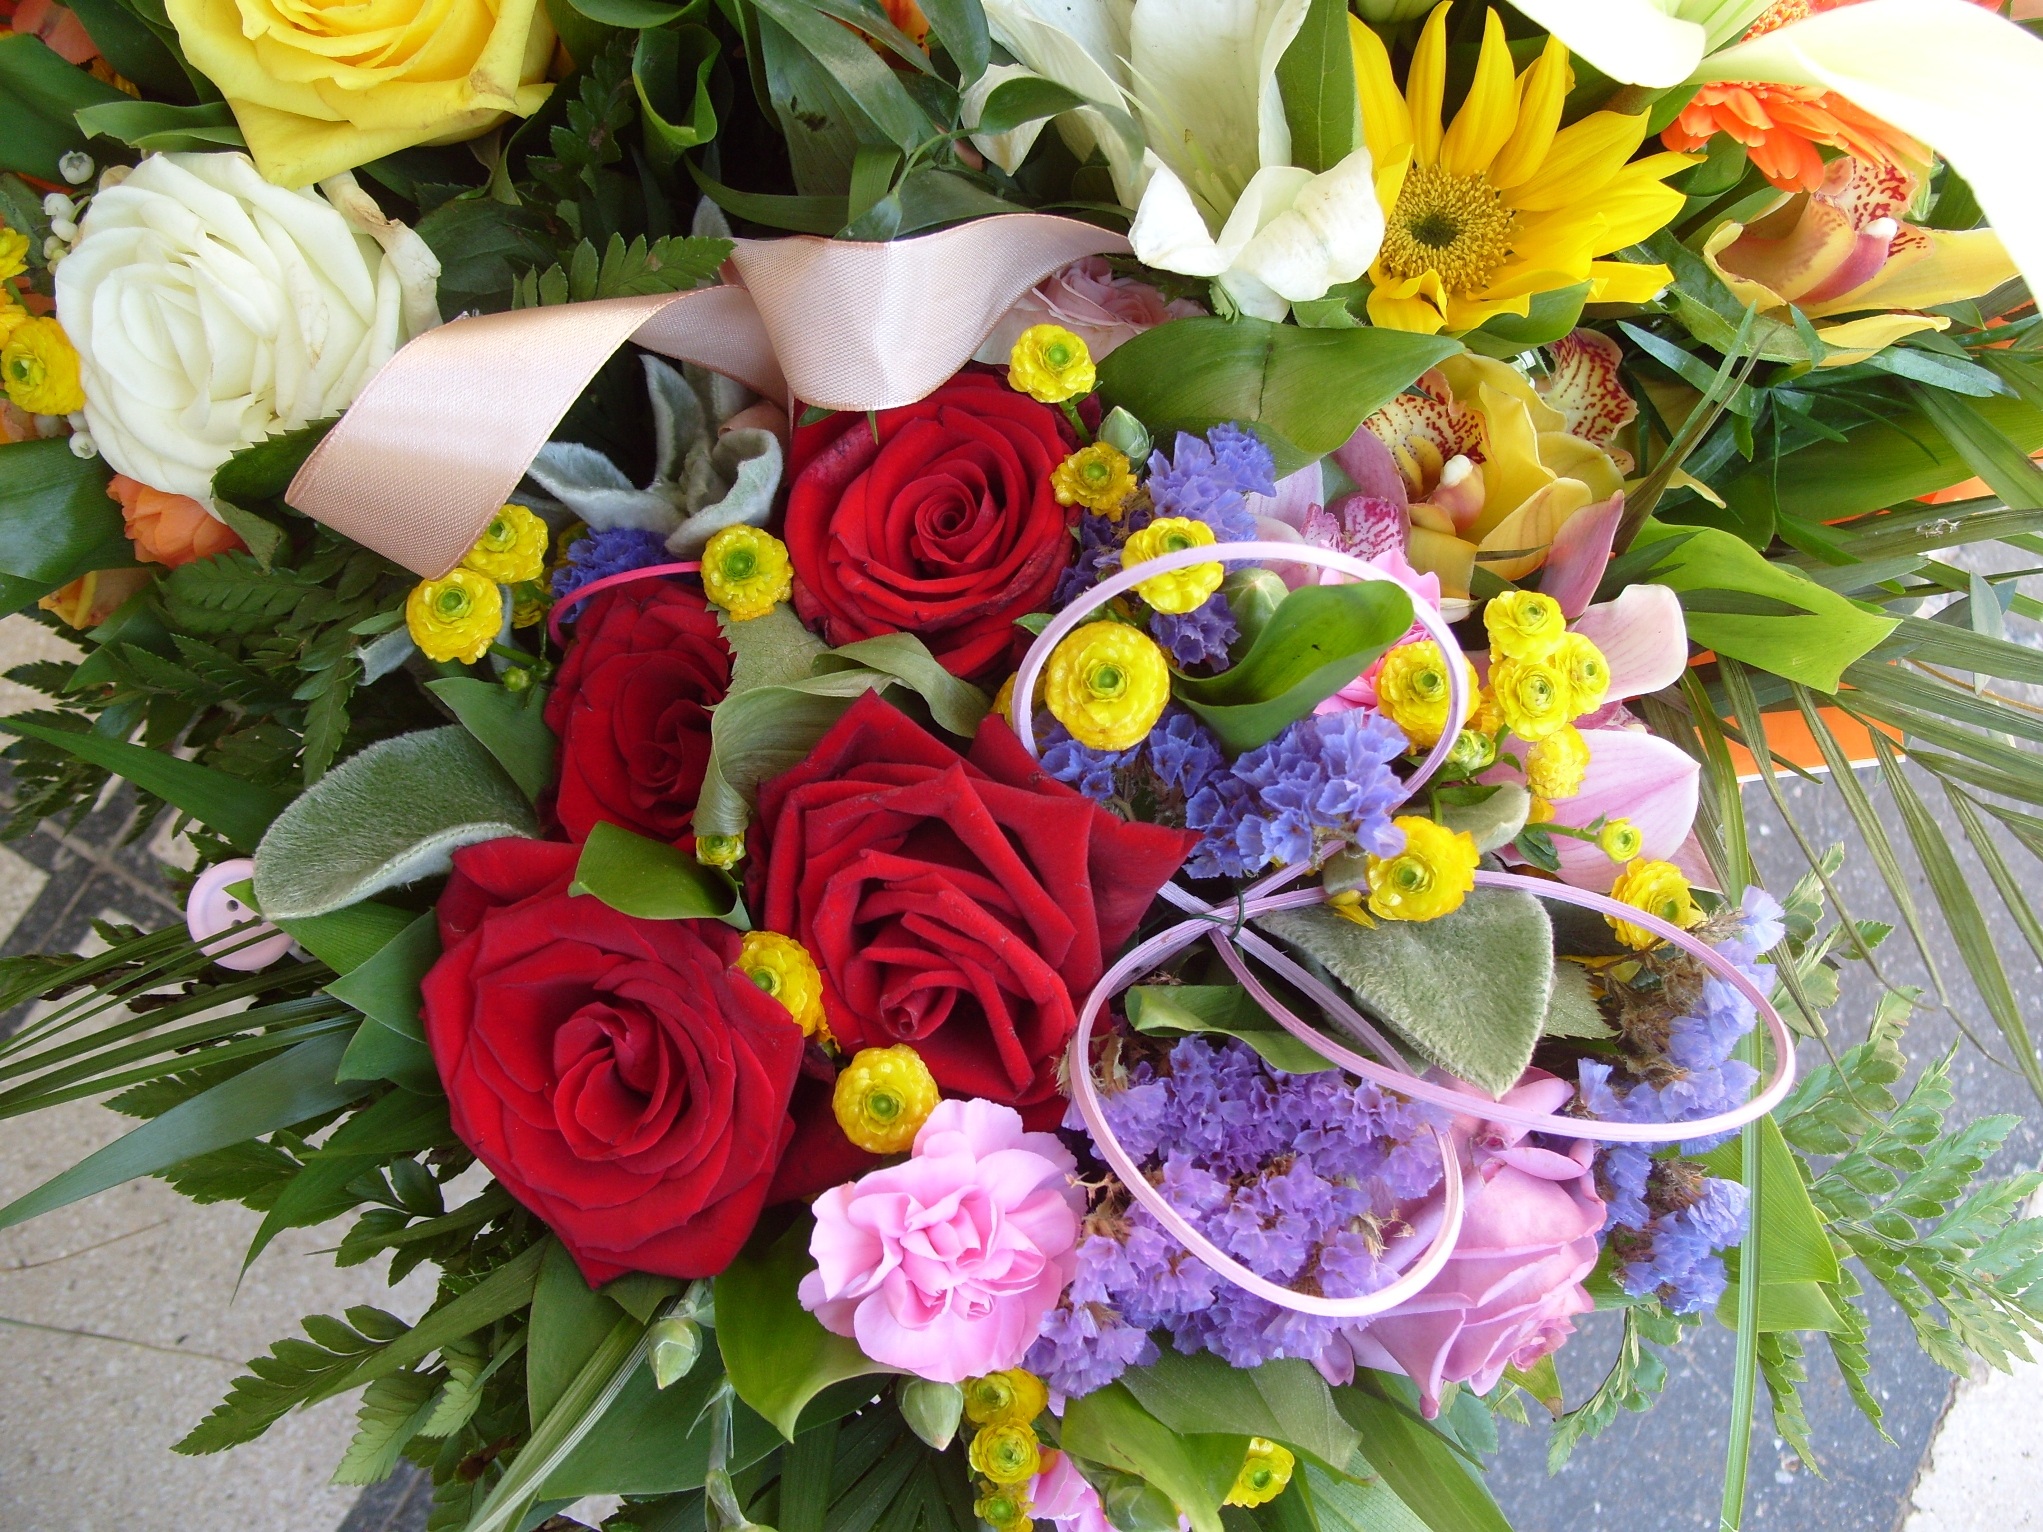
plant, flower, petal, spring, flora, floristry, bunch of flowers, retail, flowering plant, flower bouquet, cut flowers, floral design, land plant, flower arranging